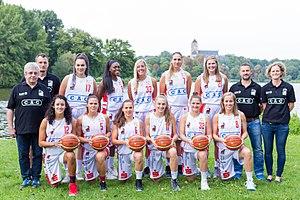
ChemCats Chemnitz est un club féminin allemand de basket-ball issu de la ville de Chemnitz. Le club appartient à la Damen Basketball Bundesliga soit le plus haut niveau du championnat allemand.